Missha

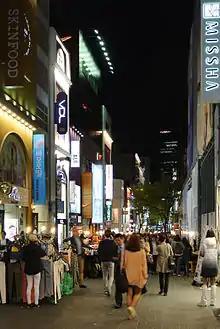
A street in Myeong-dong, Missha store on the right.

MISSHA is a South Koreabased skincare and cosmetics manufacturer, retailer and a franchise business. It is part of Able C&C Co., Ltd.